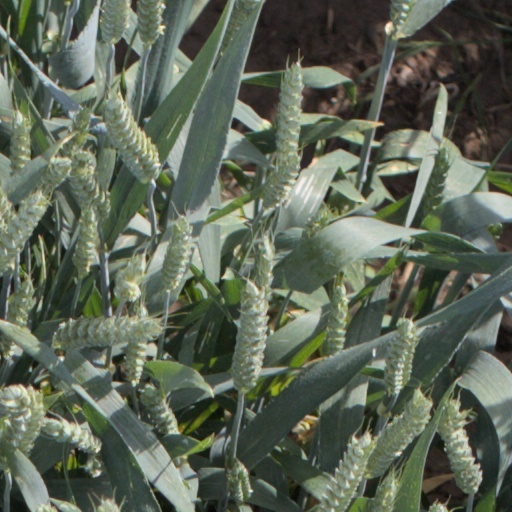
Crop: wheat